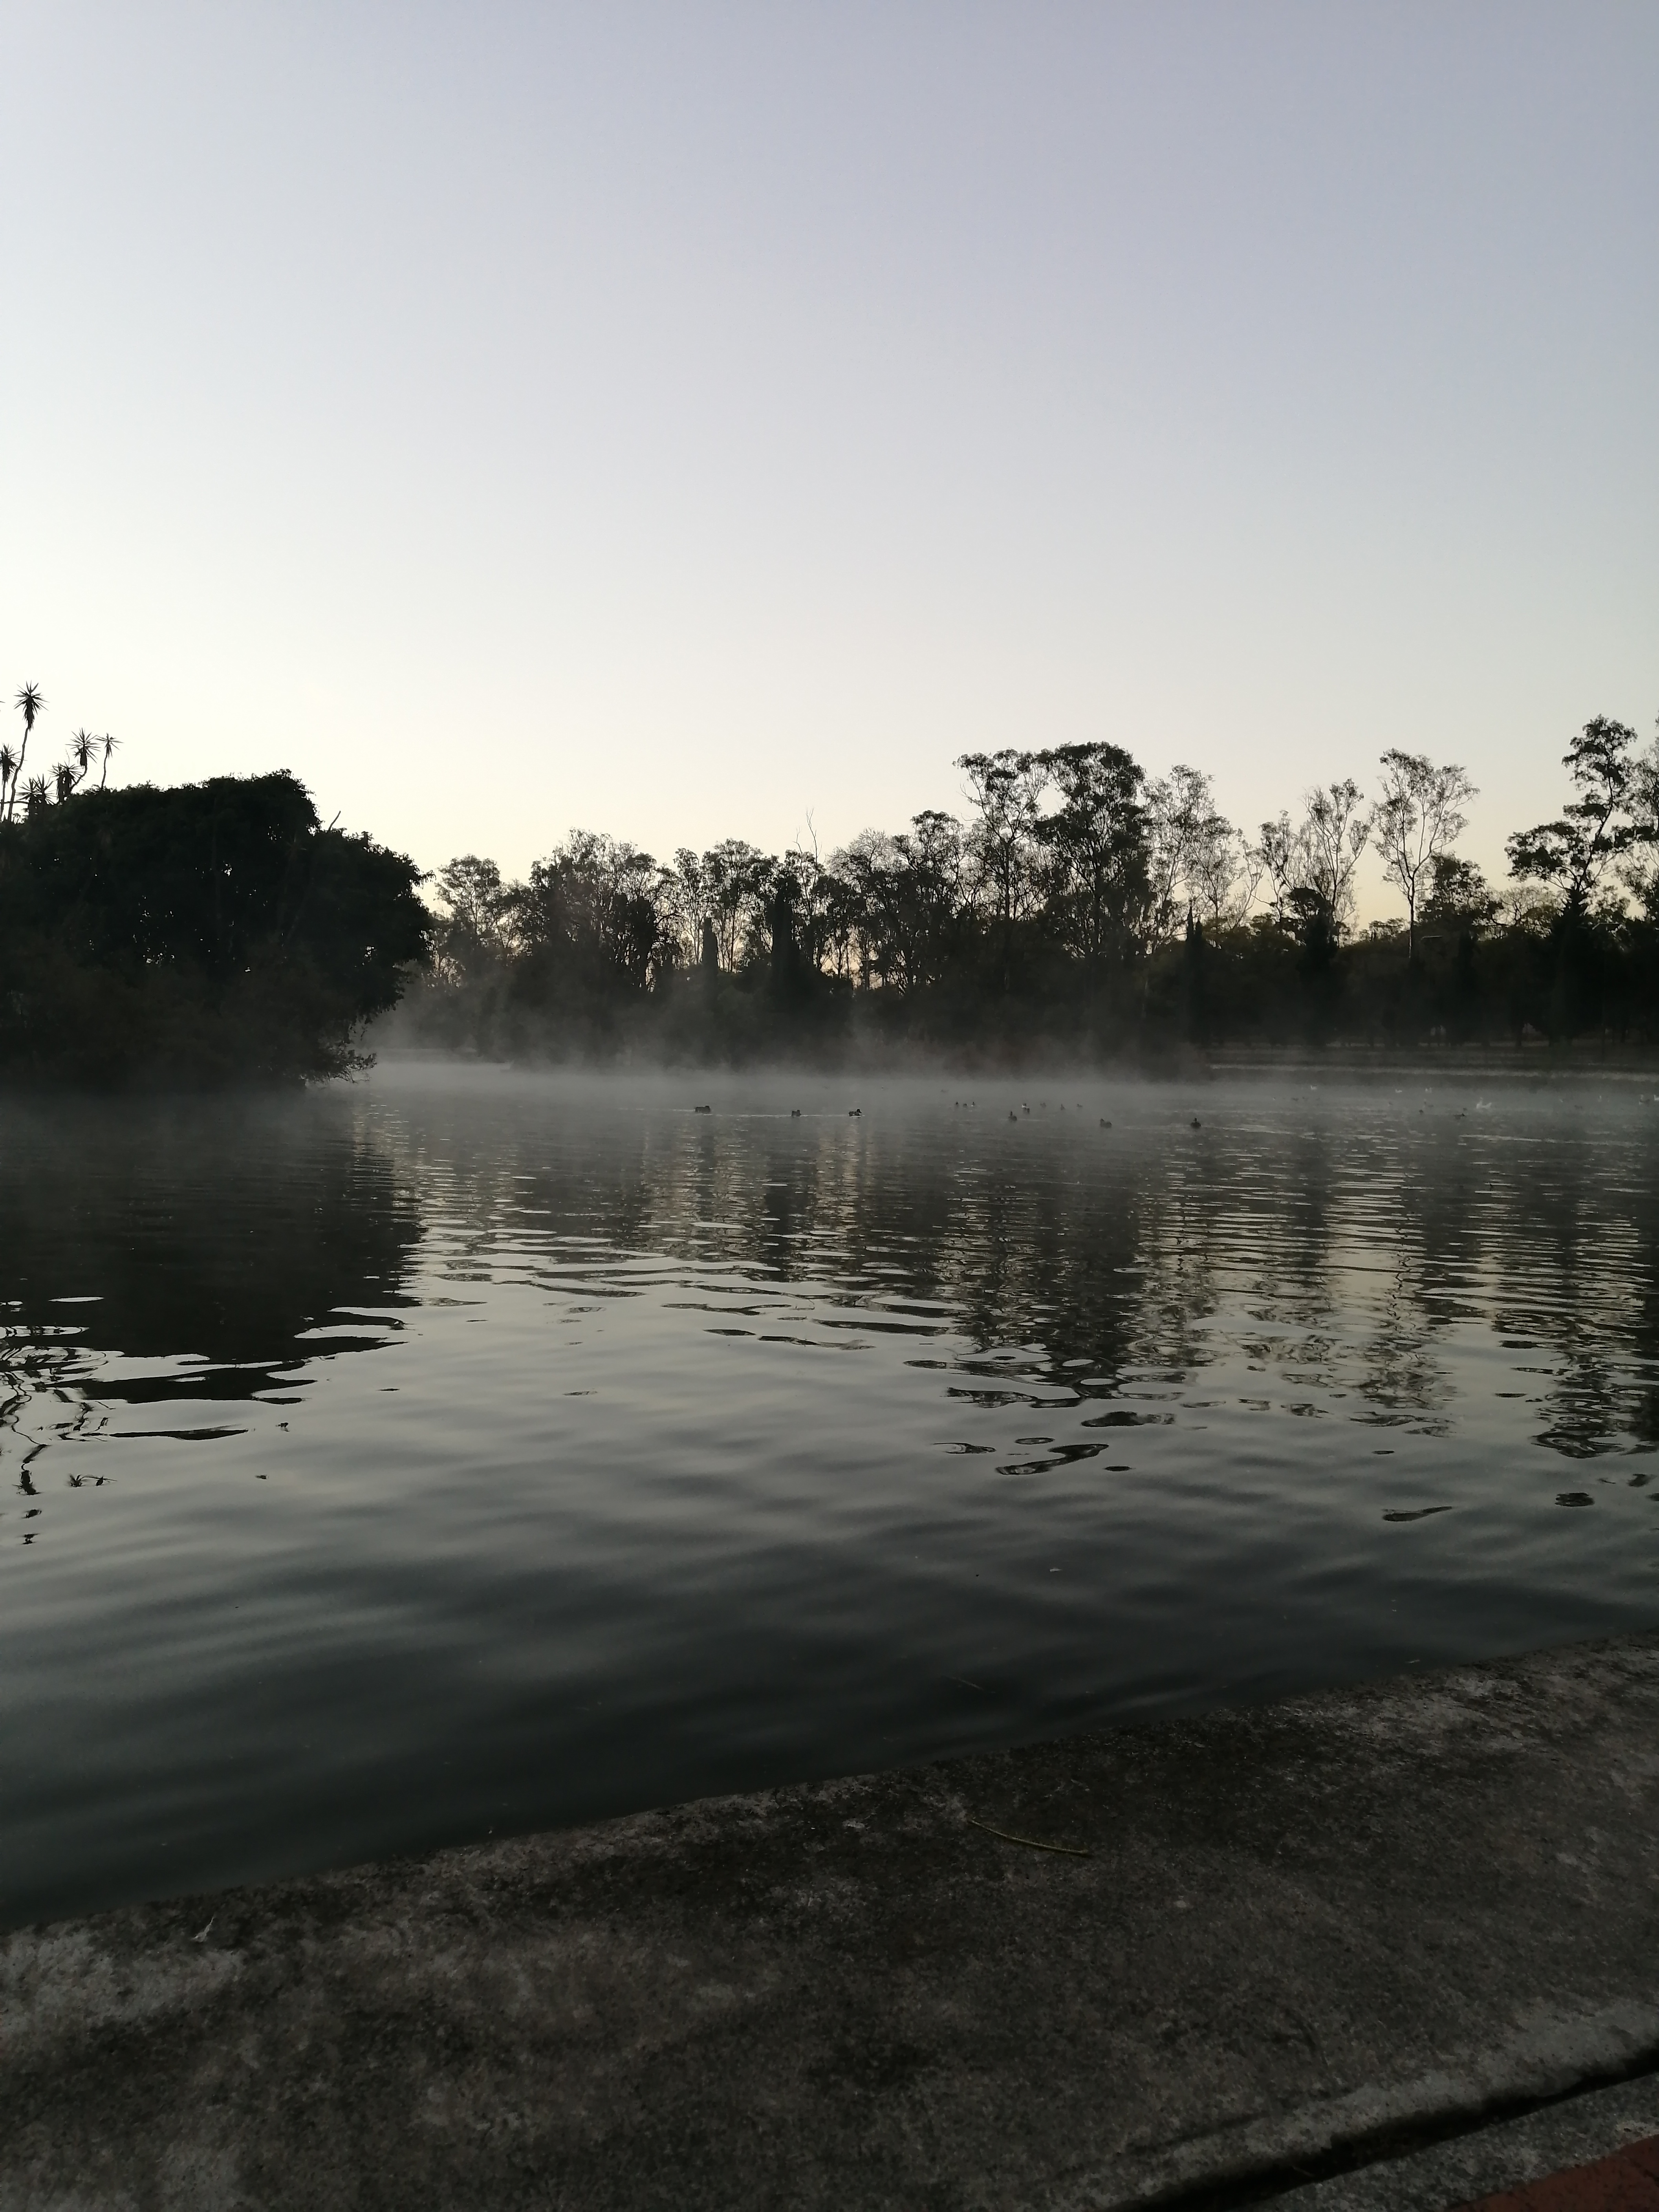
natural, water, sky, cloud, natural landscape, sunlight, lake, watercourse, tree, dusk, bank, atmospheric phenomenon, horizon, lacustrine plain, landscape, liquid, plant, calm, sunrise, wetland, symmetry, shore, reservoir, sunset, evening, wilderness, lake district, winter, loch, pond, ocean, darkness, reflection, forest, fluvial landforms of streams, mist, monochrome photography, dawn, monochrome, floodplain, sound, wave, rock, sea, bayou, channel, night, wildlife, inlet